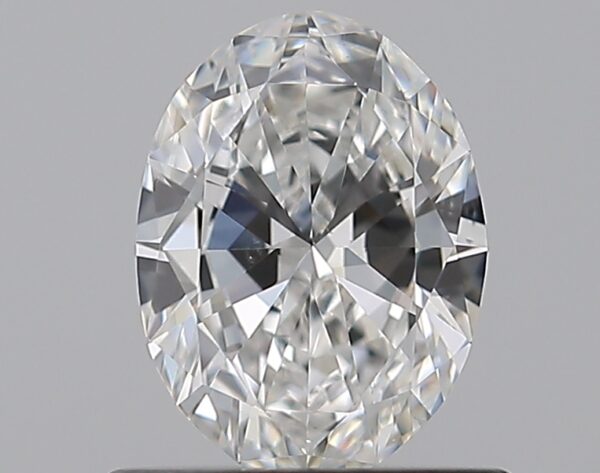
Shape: oval
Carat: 0.67
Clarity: VS2
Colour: F
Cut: EX
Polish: EX
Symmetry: VG
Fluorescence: N
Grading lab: GIA
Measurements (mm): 6.95 x 5.15 x 2.92